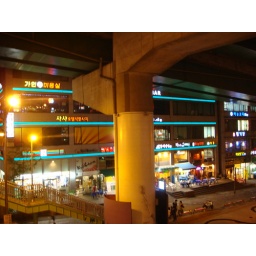
0054- Main street in front of Gomer's building